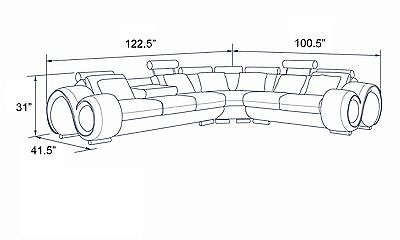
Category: sofa